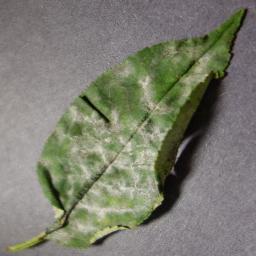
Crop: cherry
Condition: (including_sour)_powdery_mildew